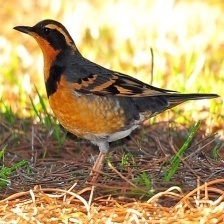
Species: VARIED THRUSH
Scientific name: IXOREUS NAEVIUS